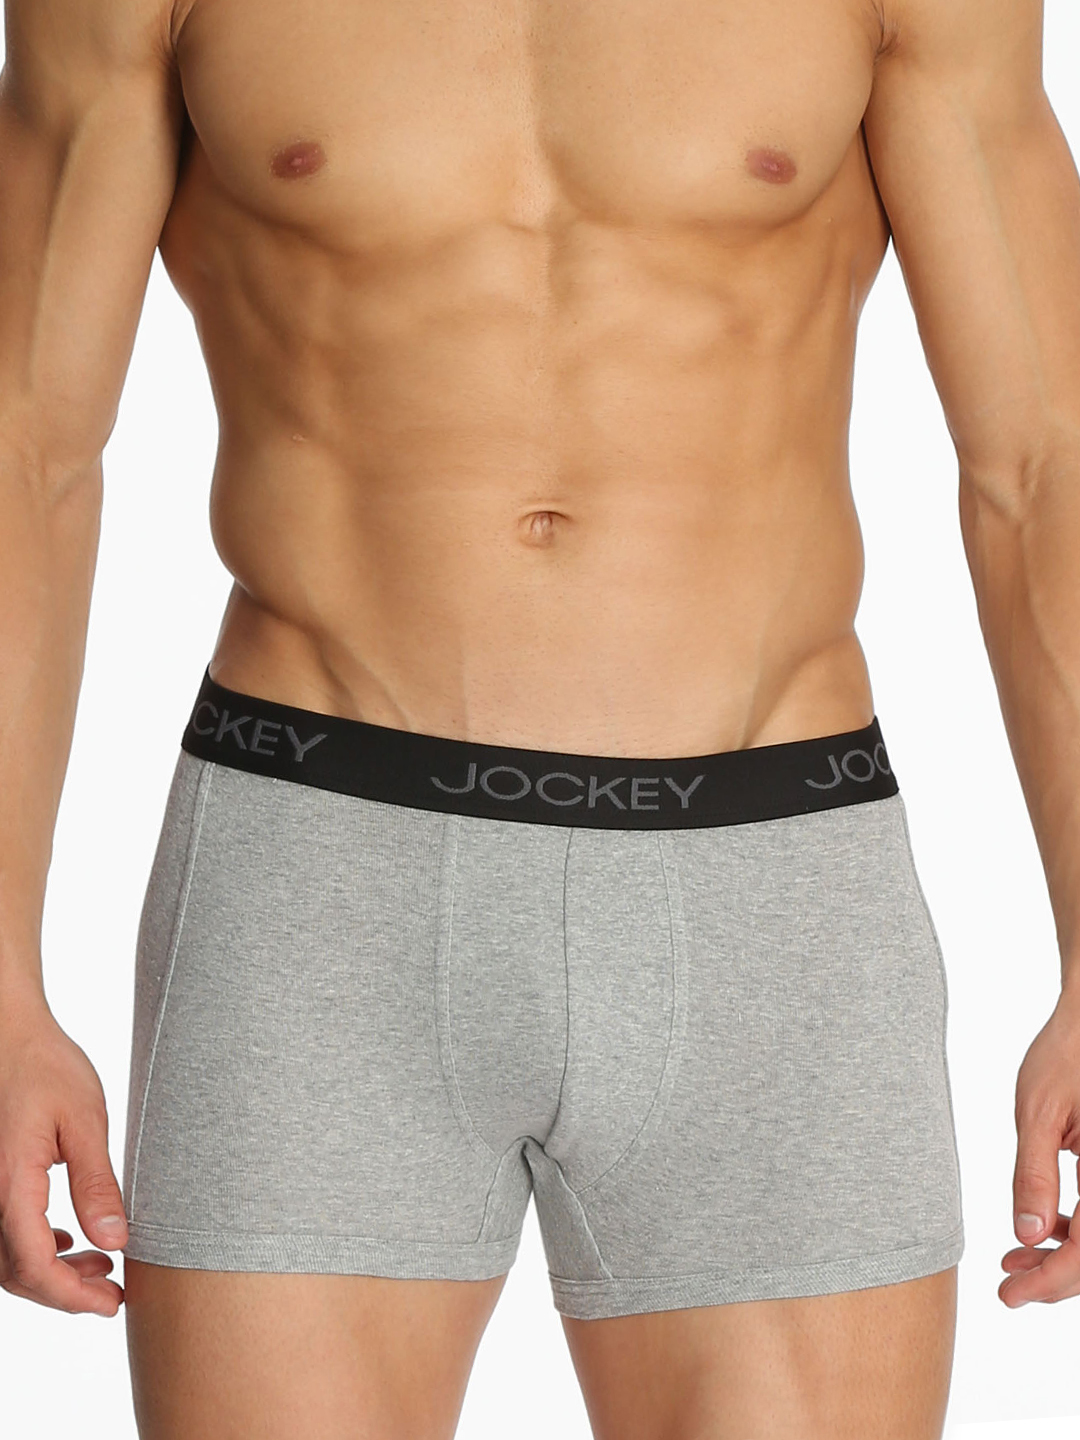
Jockey ELANCE Mens Grey Melange Trunks 1015
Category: Apparel / Innerwear / Trunk
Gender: Men
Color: Grey Melange
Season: Summer 2016
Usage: Casual